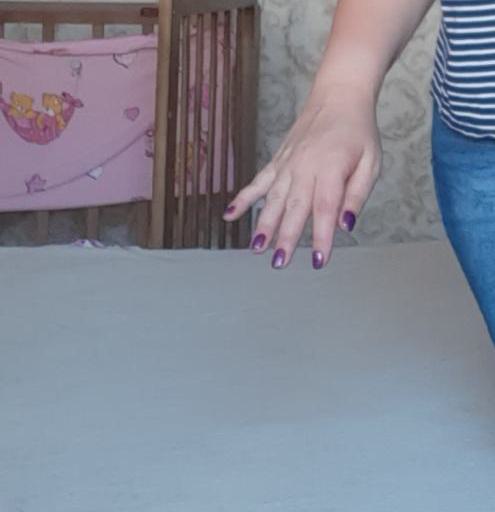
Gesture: no_gesture